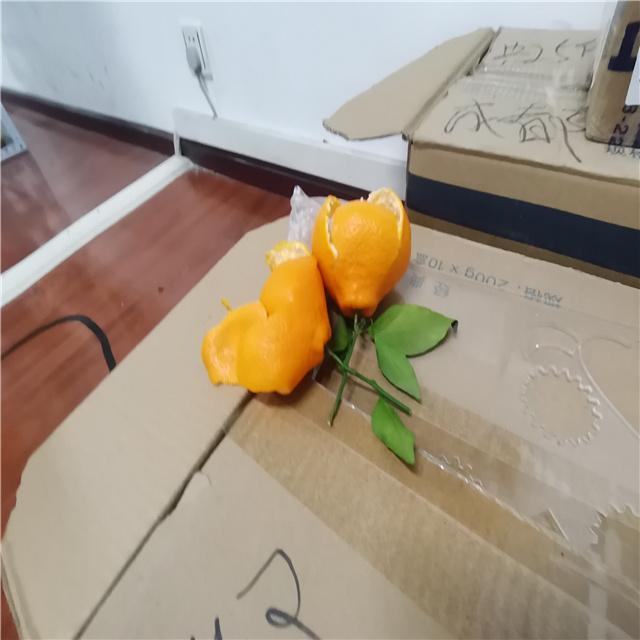
Label: peels